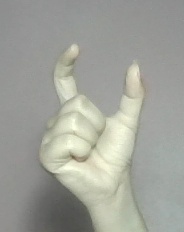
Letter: nun